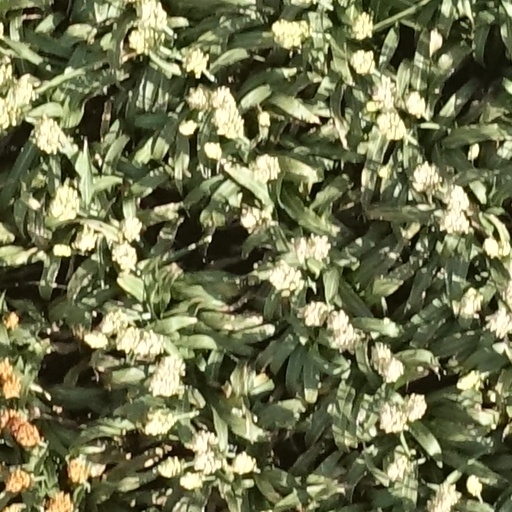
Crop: sorghum